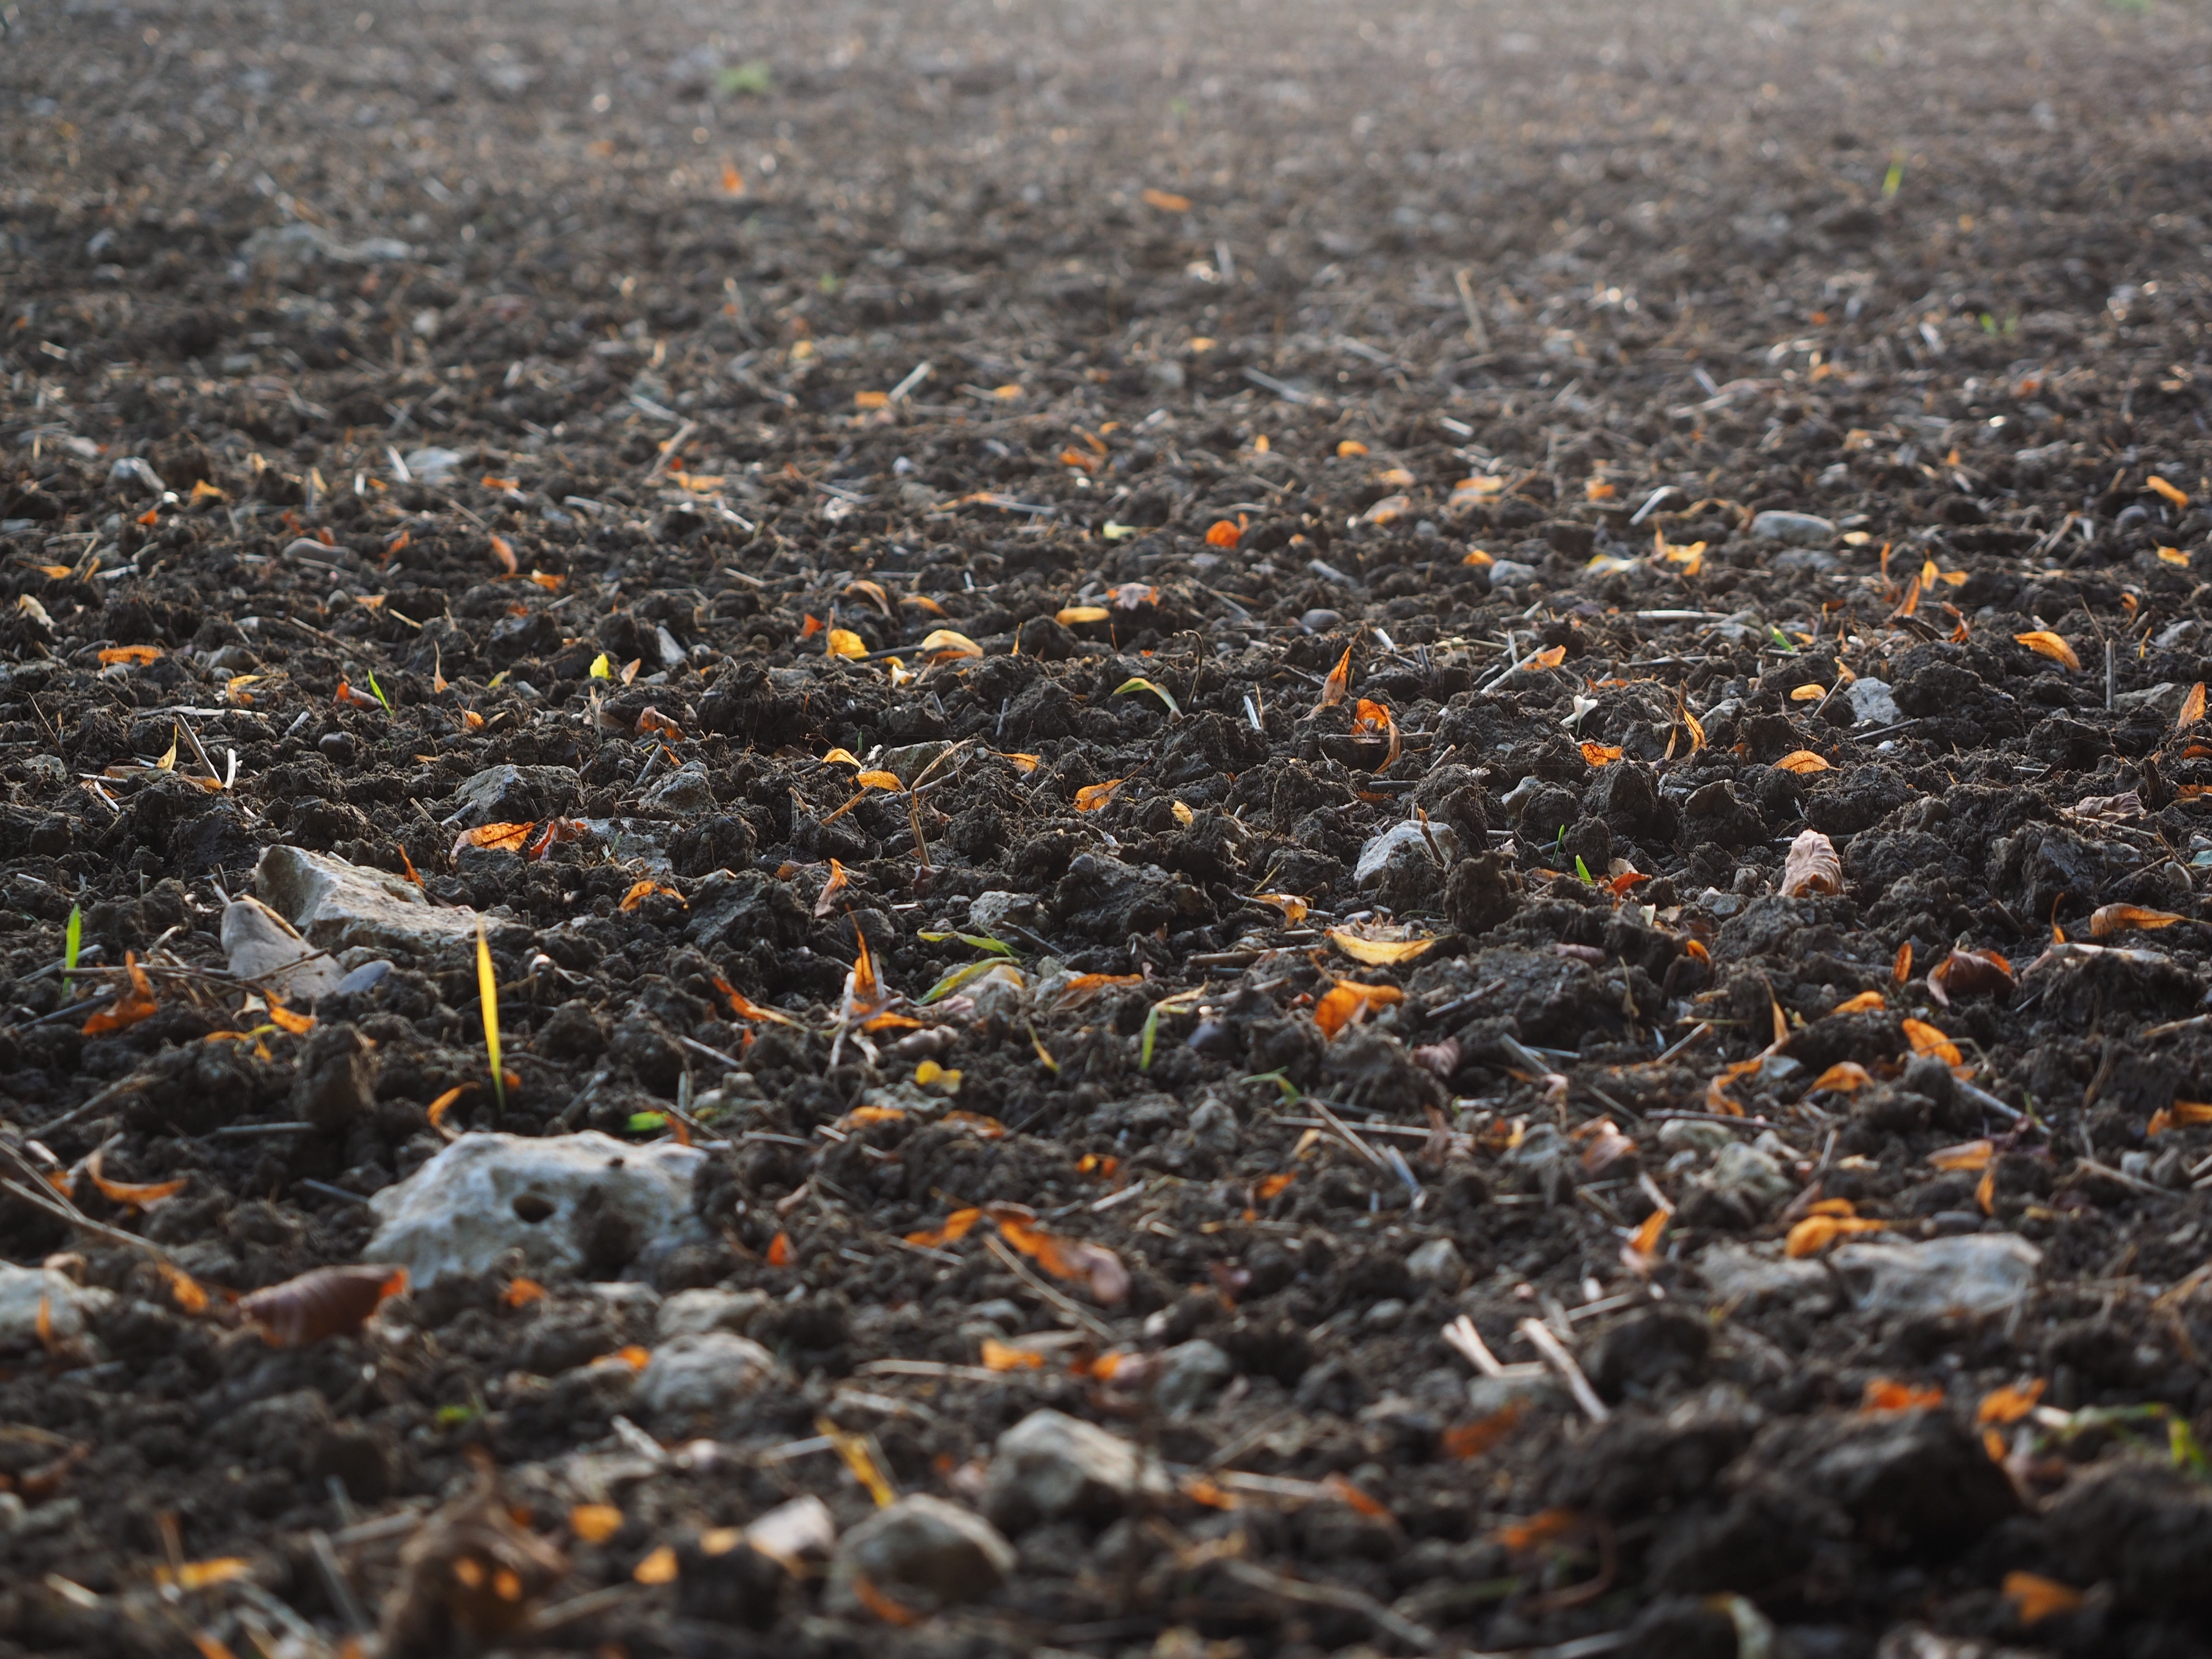
landscape, nature, rock, field, leaf, flower, asphalt, wildlife, food, produce, crop, seaweed, autumn, soil, agriculture, material, earth, waste, pollution, arable, plowed, arable land